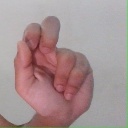
अक्षर: ढ